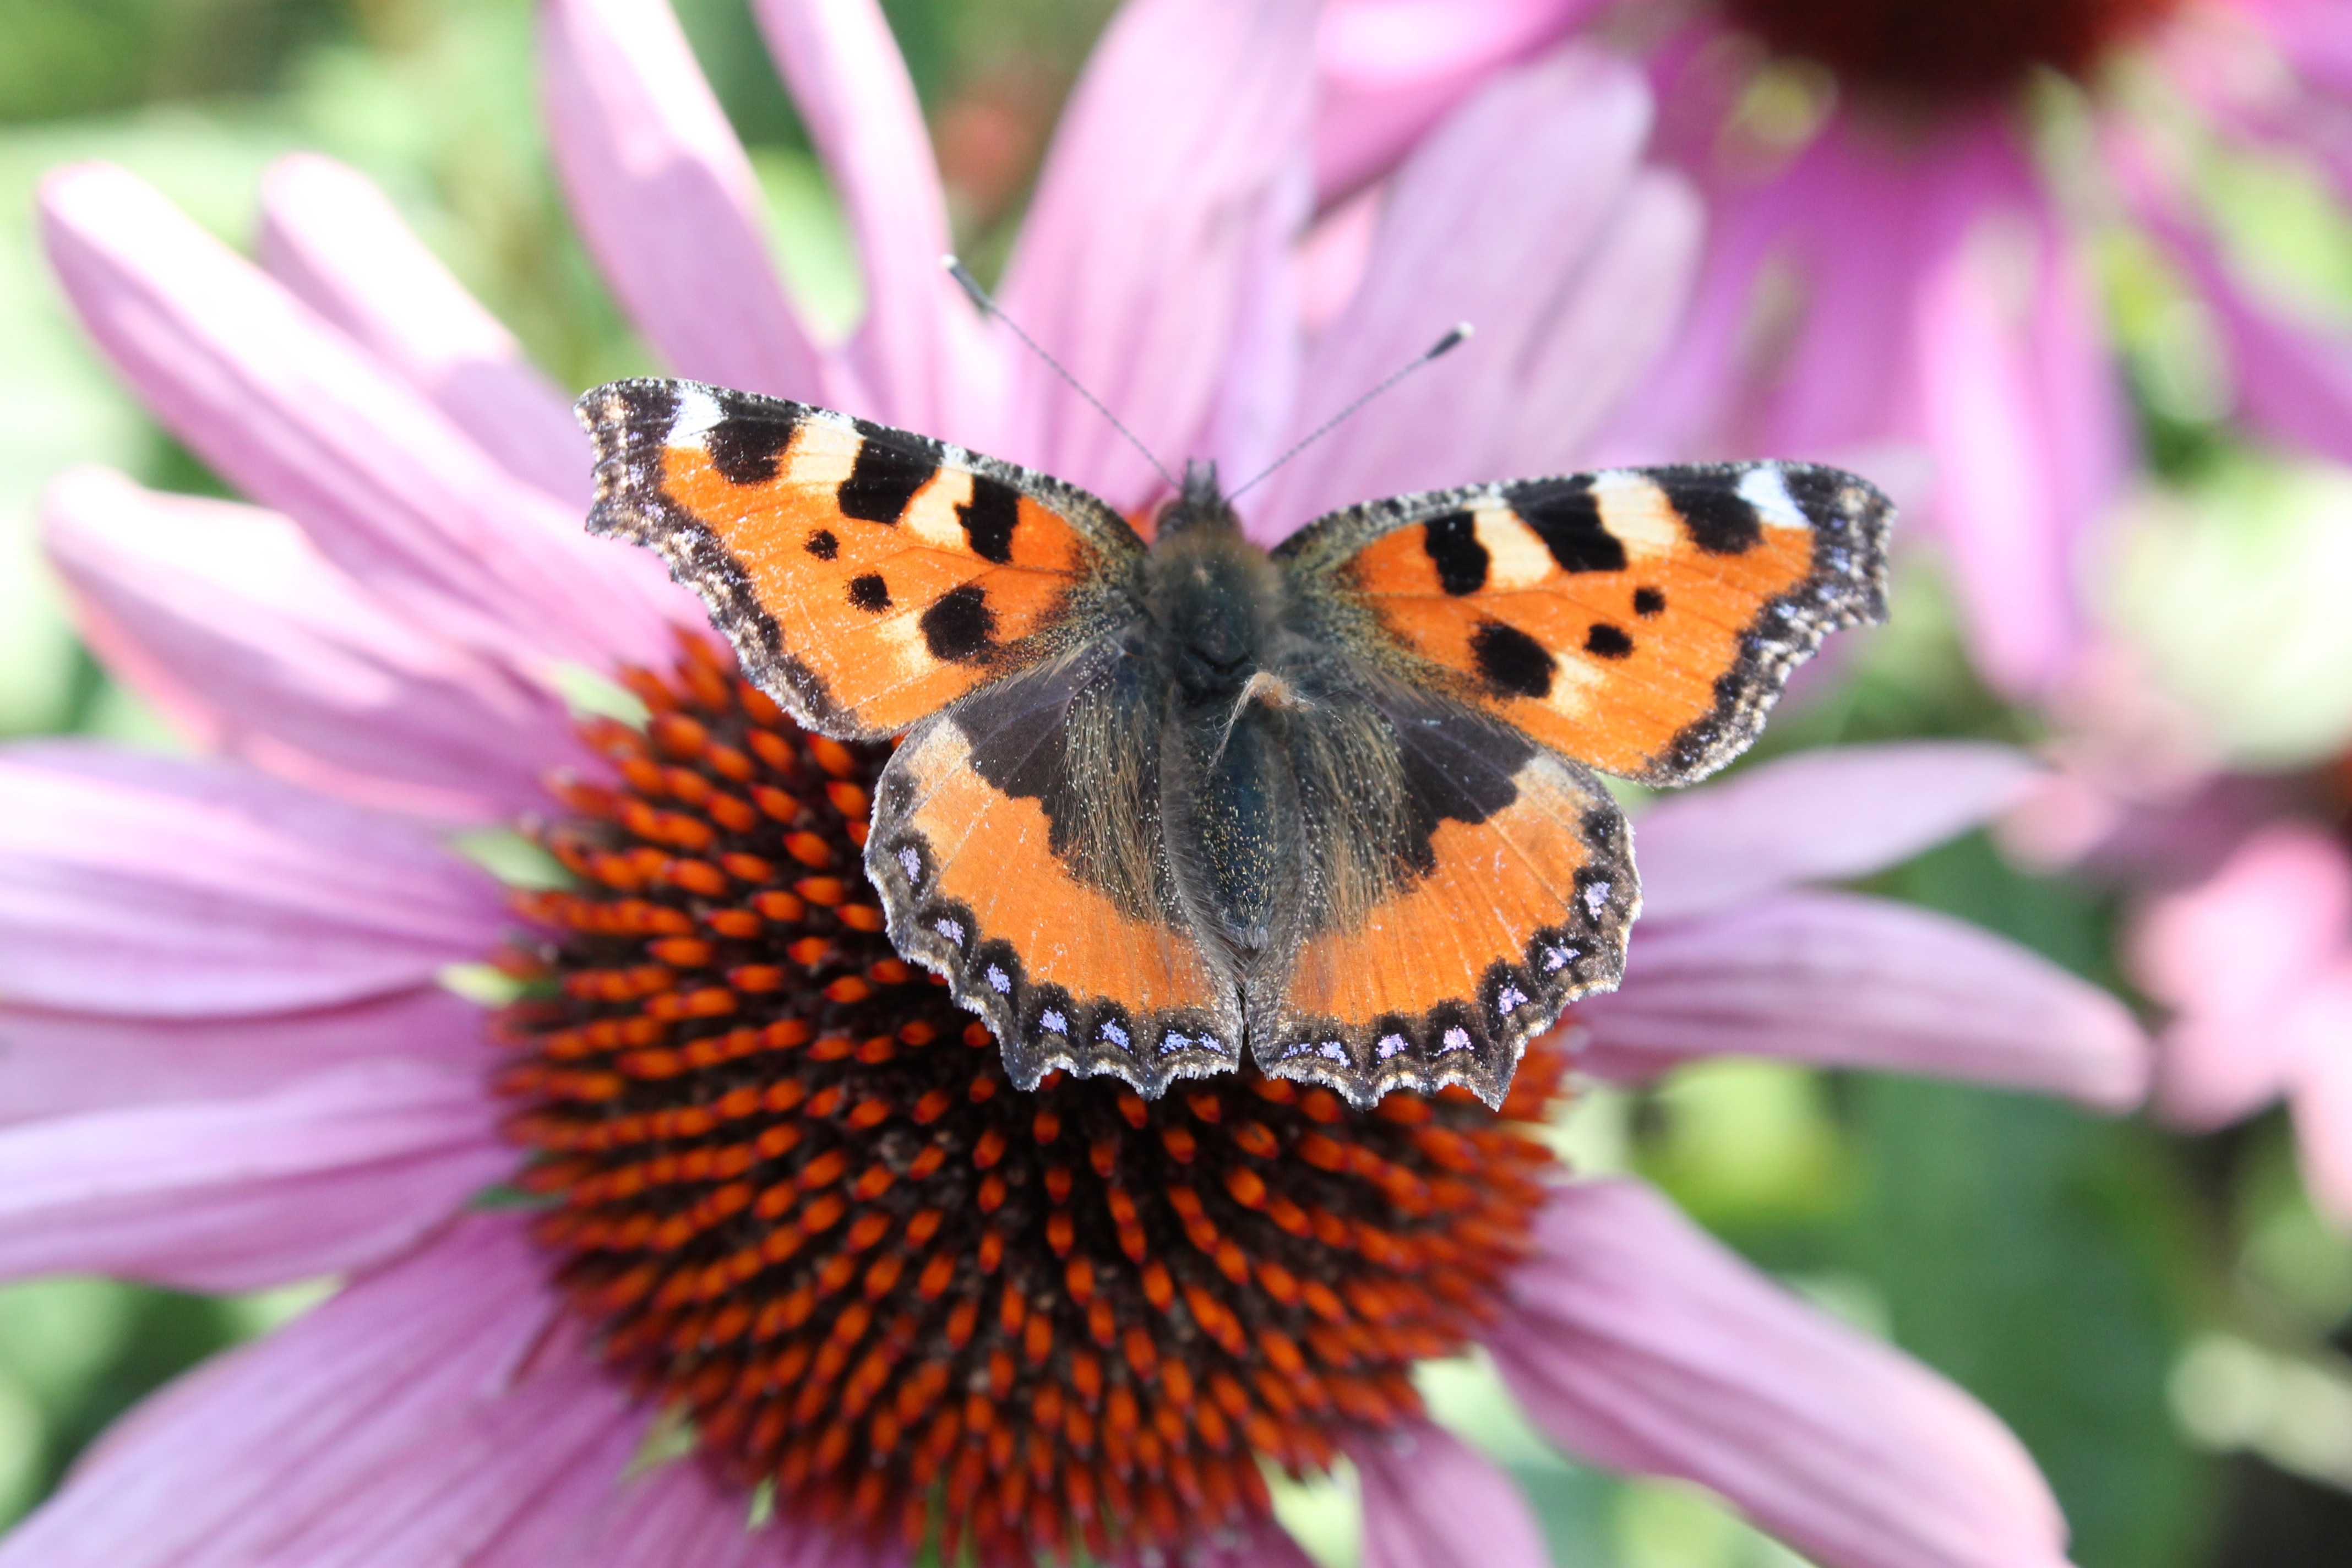
plant, flower, petal, summer, insect, butterfly, flora, fauna, invertebrate, close up, monarch butterfly, butterflies, nectar, nymphalidae, macro photography, arthropod, edelfalter, pollinator, little fox, nymphalis urticae, aglais urticae, moths and butterflies